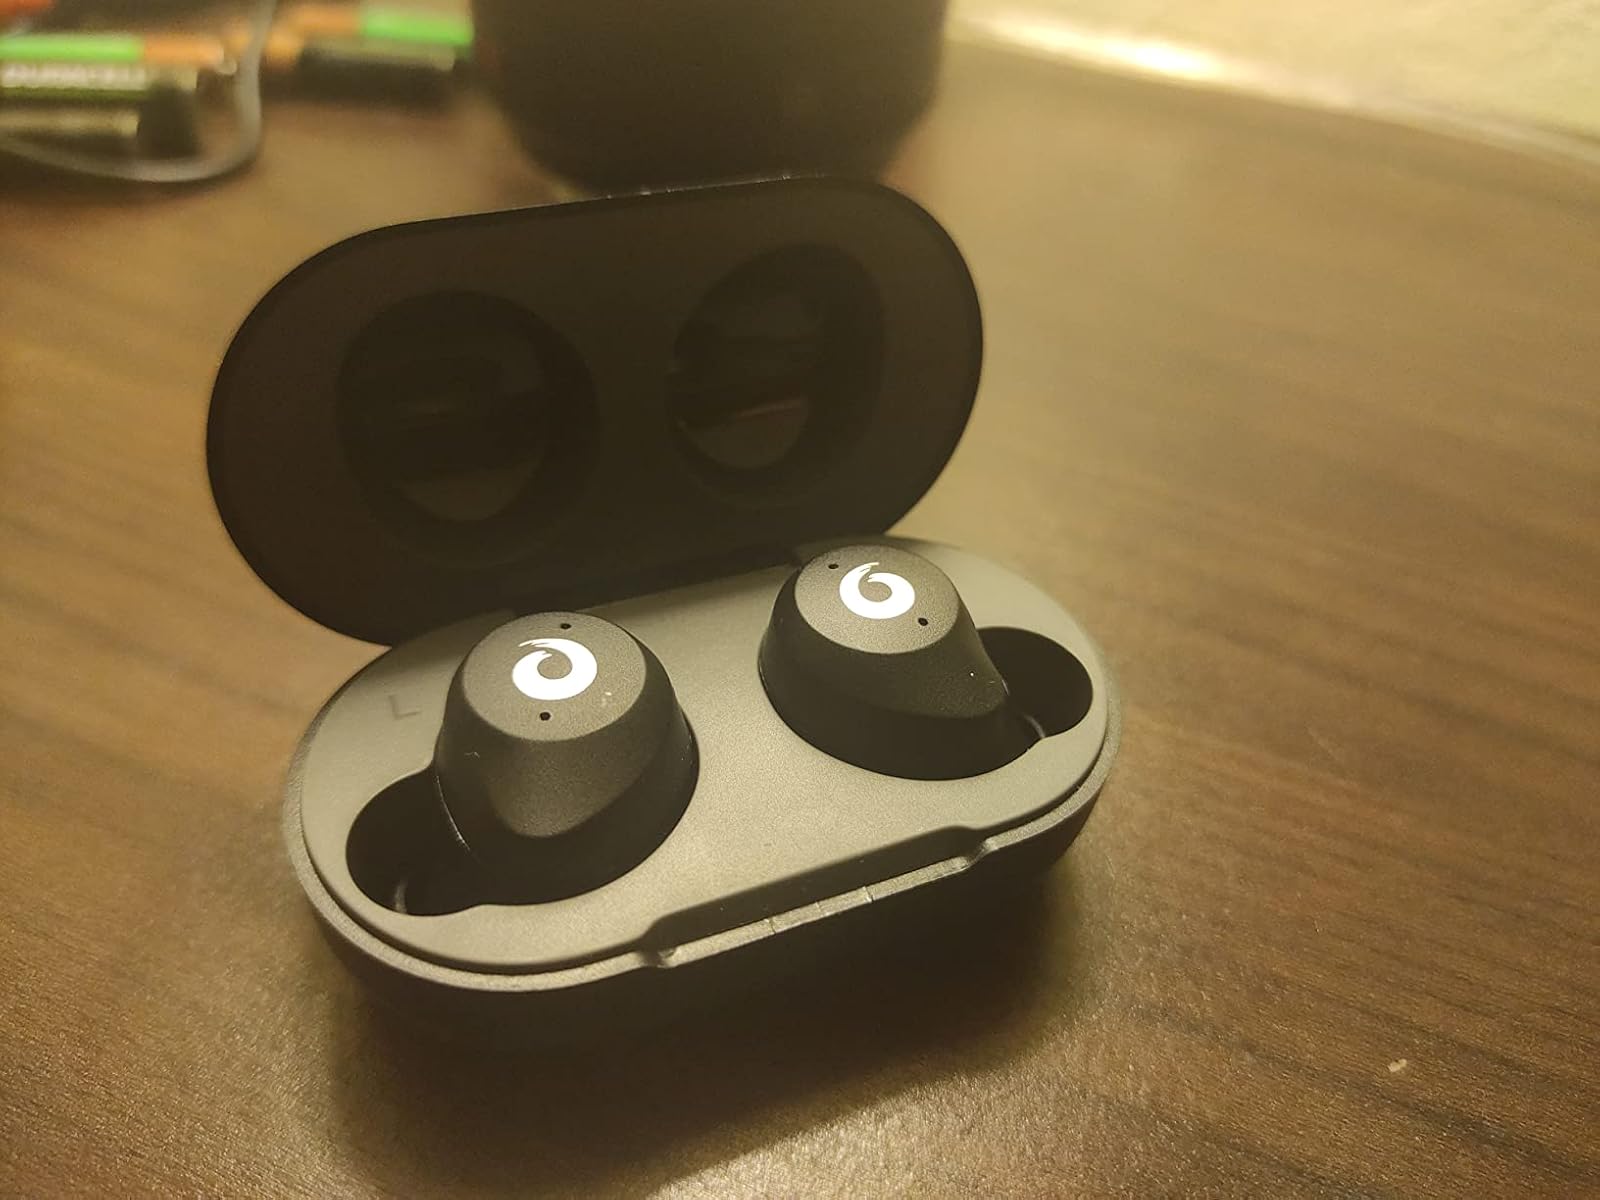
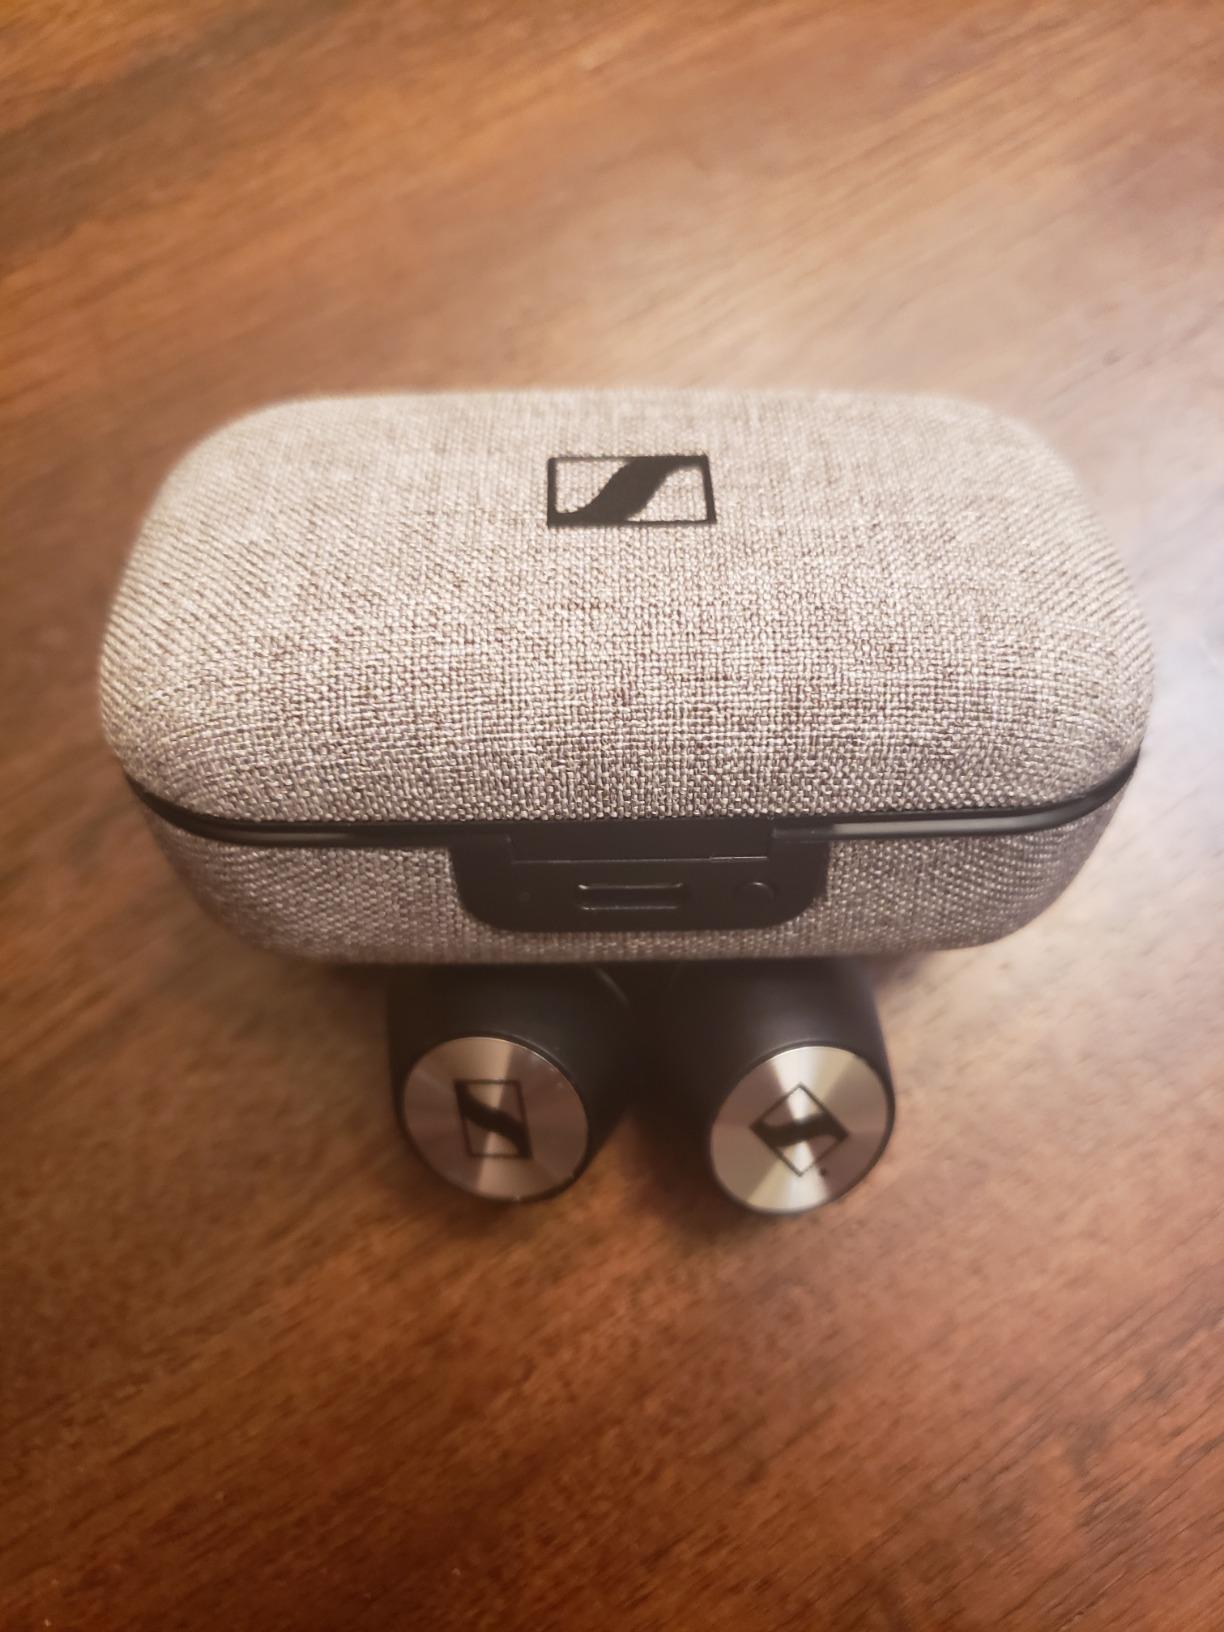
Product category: earbuds
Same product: no